Jacob Blaustein

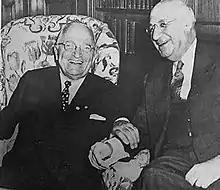
Blaustein with President Truman, c. 1950s

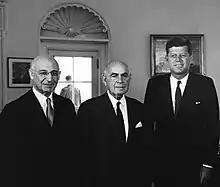
Blaustein meeting with President Kennedy and former senator Herbert Lehman in the Oval Office, c. 1962

Blaustein served as an informal and trusted advisor to a number of US presidents, including Franklin D. Roosevelt, Harry Truman, John F. Kennedy, and Lyndon B. Johnson. Blaustein also brief representatives in the United States Department of State after his foreign trips, and developed a close working relationship with United States Ambassador to the United Nations Henry Cabot Lodge Jr.